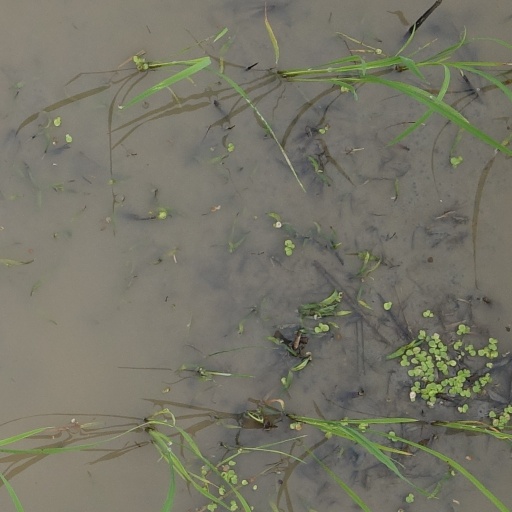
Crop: rice